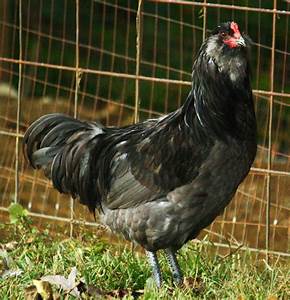
Label: chicken